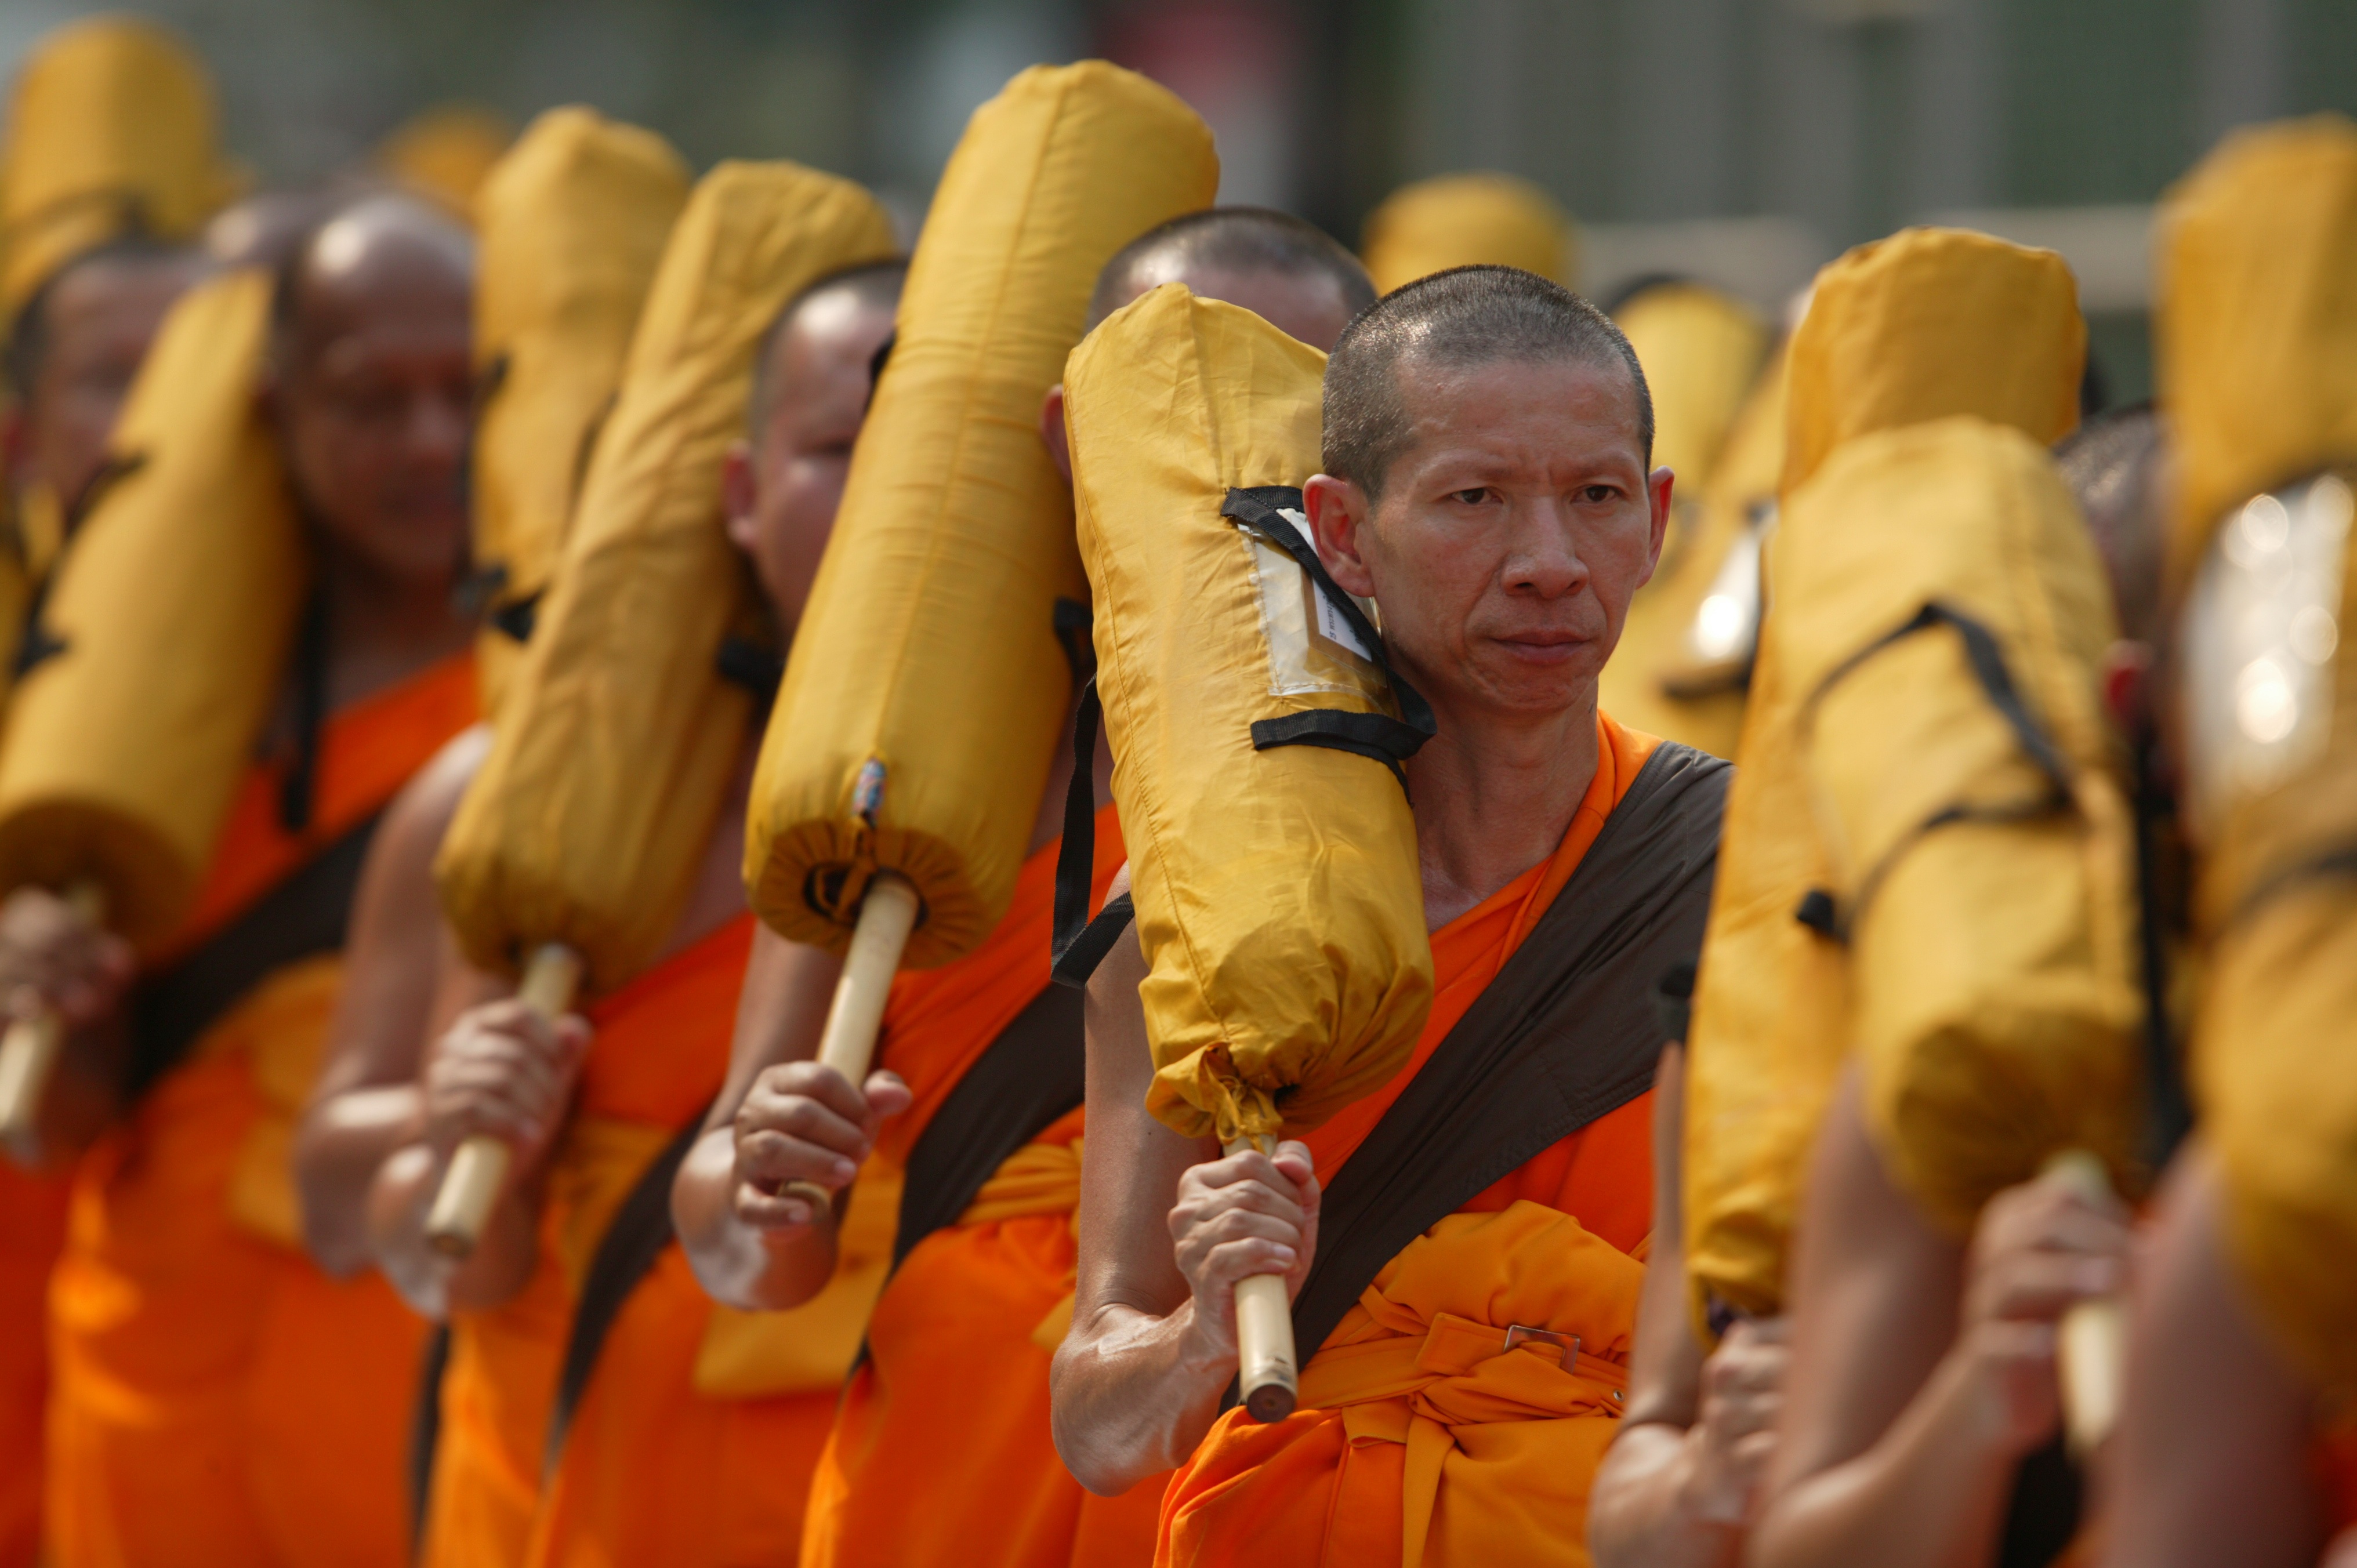
person, people, crowd, meeting, walk, orange, peace, buddhism, thailand, pray, ceremony, meditation, gold, temple, prayer, million, bangkok, tradition, wat, monks, convention, robes, meditating, belief, buddhists, dhammakaya pagoda, phra dhammakaya, more than, budhas